Kawasaki Heavy Industries & Nippon Sharyo C751B

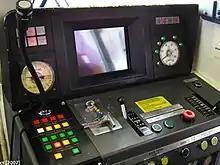
The C751B was also the first EMU in Singapore to be fitted with the (TIMS) also used onboard Japanese trains

The C751B was the second commuter type Electric Multiple Unit (EMU) after the Sanyo 5030 series to feature electric systems fully manufactured by Fuji Electric. Propulsion was controlled by VVVF Inverter with 2-level IGBT semiconductor controller, rated at 415 kVA. Each inverter unit controlled two motors on one bogie (1C2M), and one motor car featured two of such units. Motors were three-phrase AC induction type, model MLR109, with a maximum output of 140 kW.